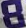
Number: 8